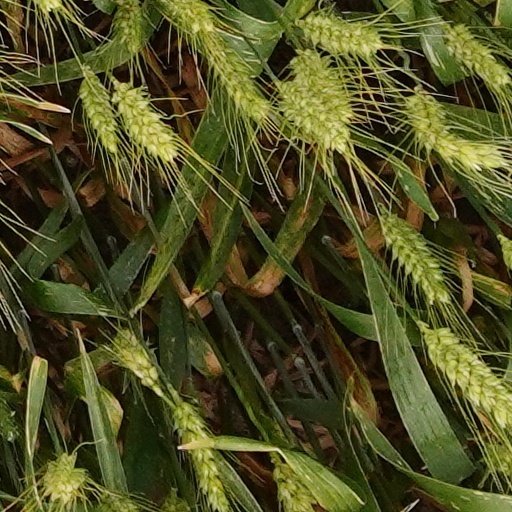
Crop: wheat